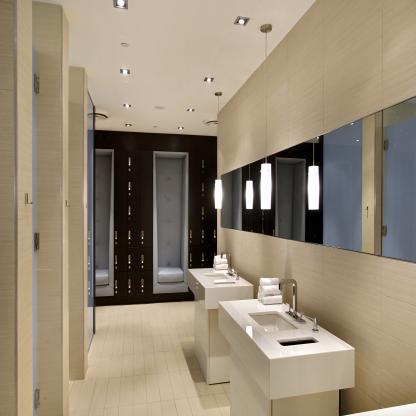
Scene: Indoor